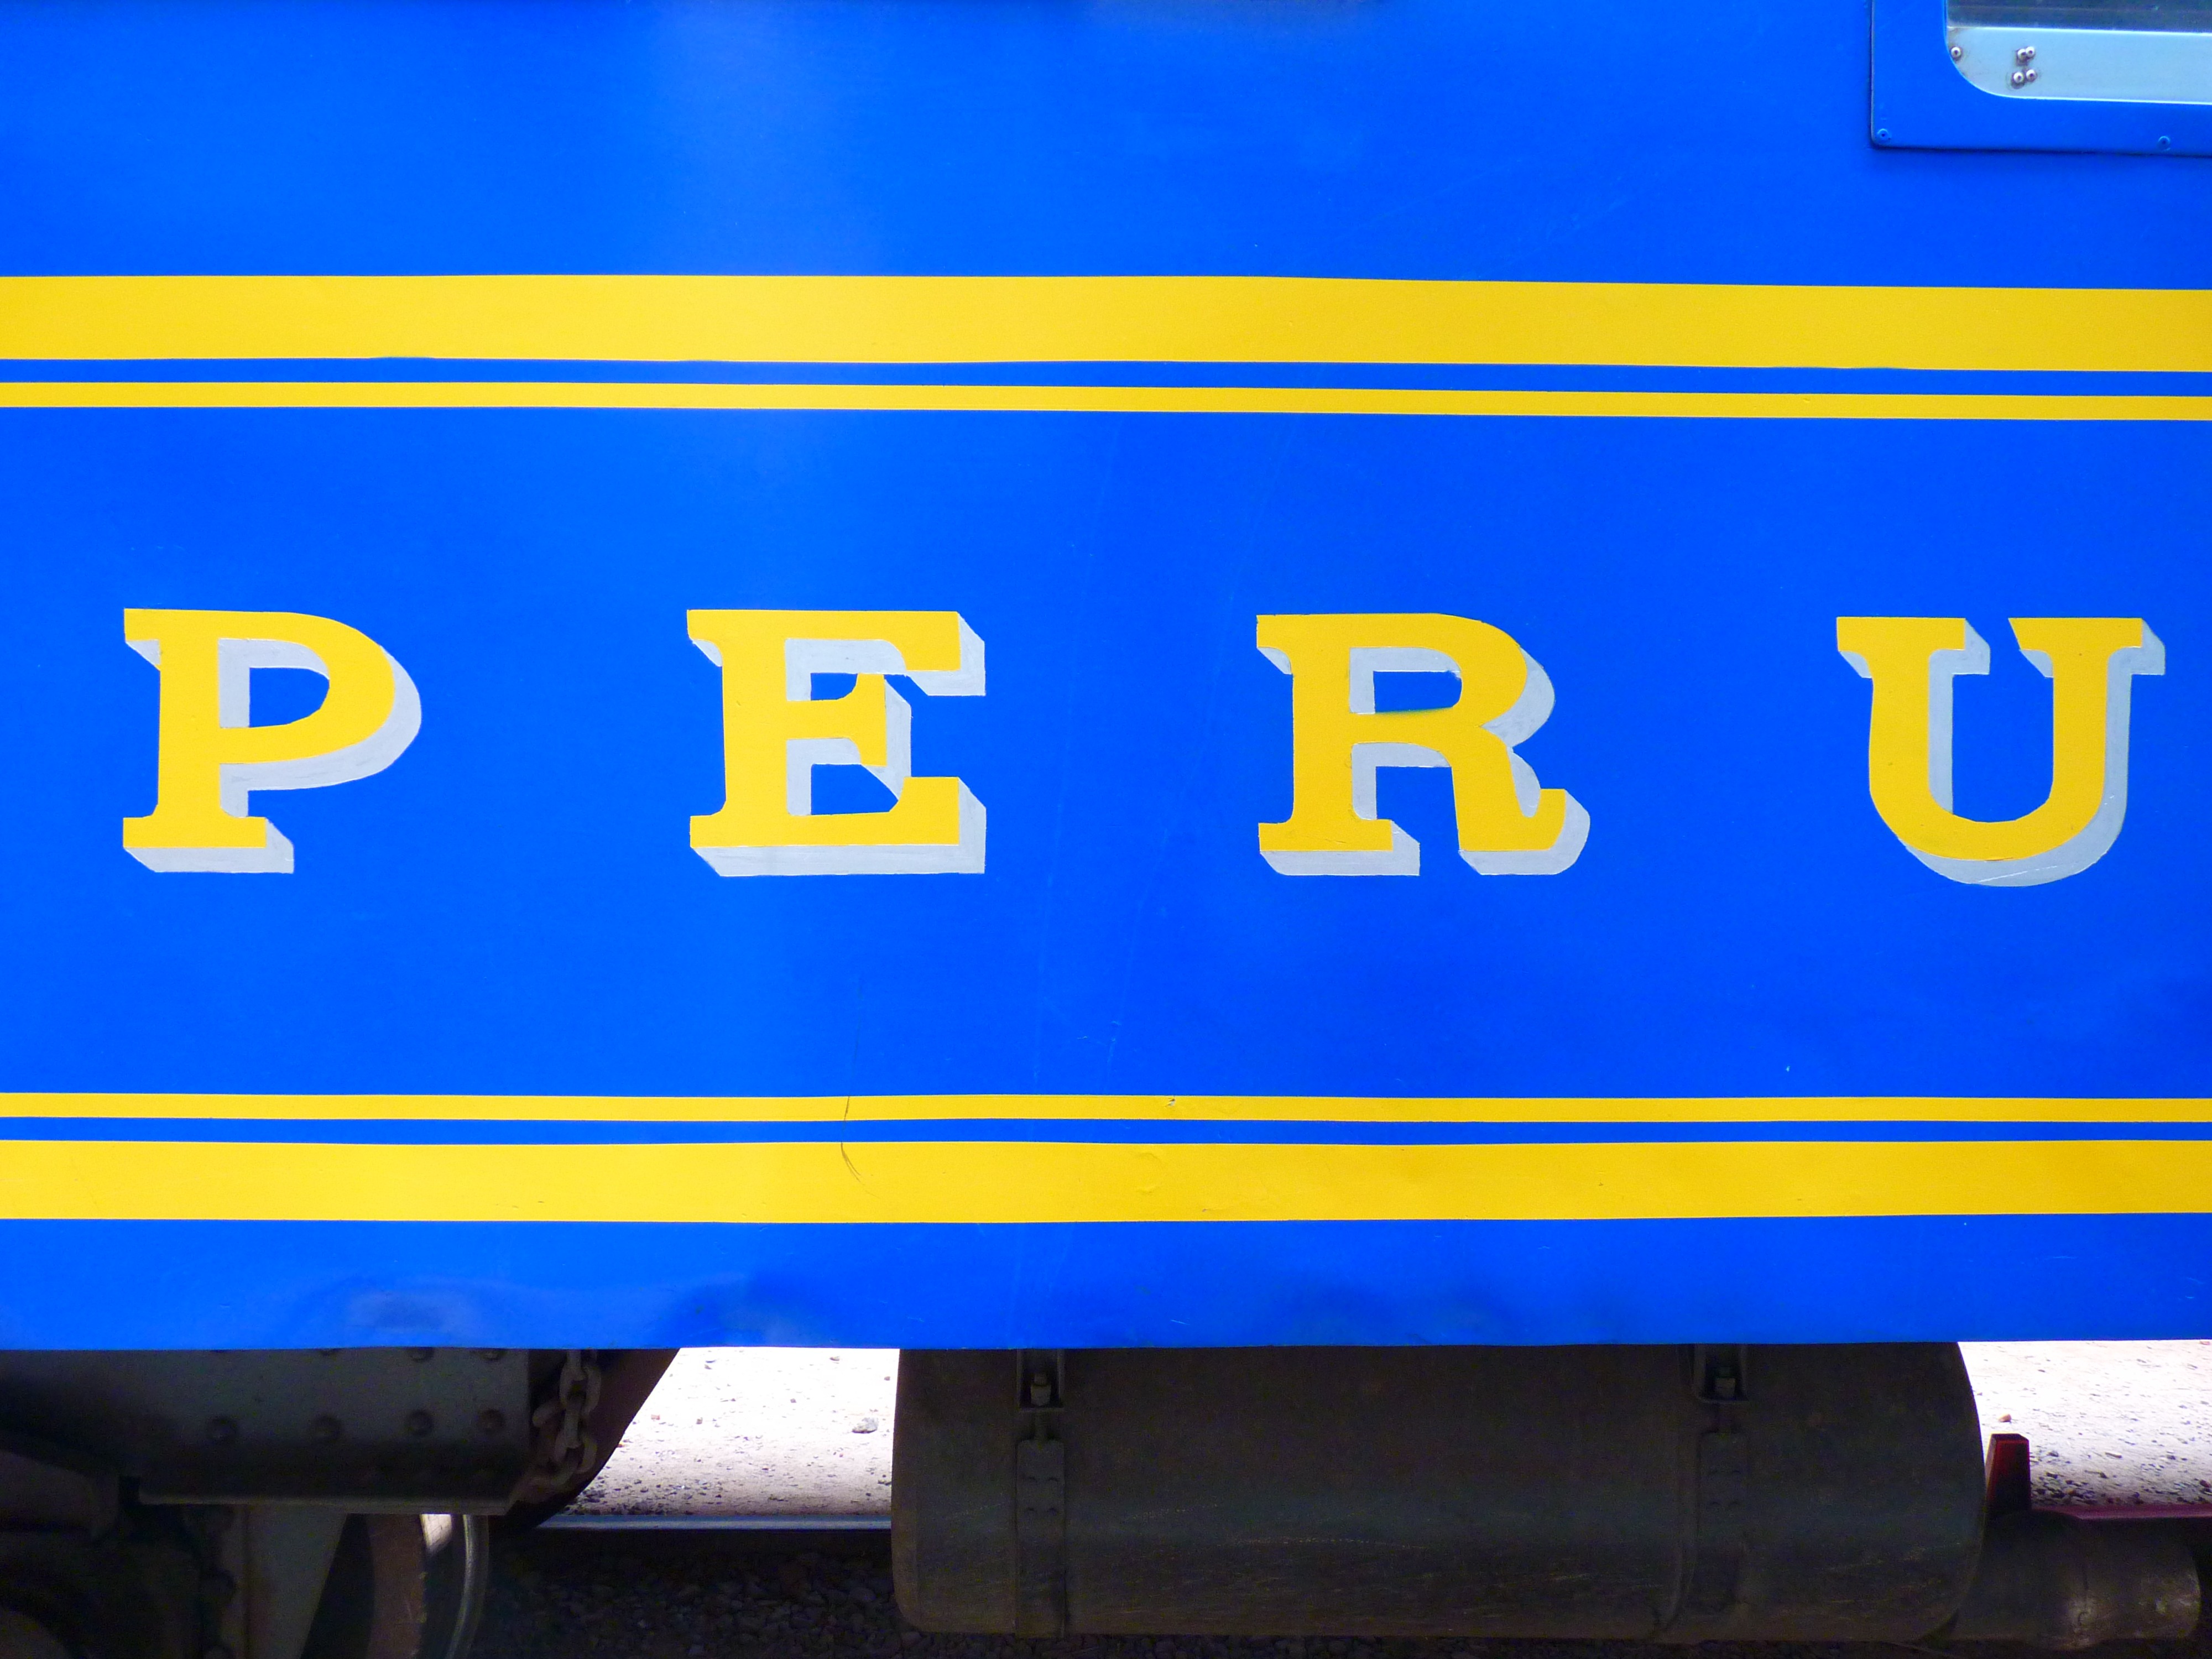
train, transport, line, vehicle, platform, machu picchu, peru, railway station, rail tickets, automotive exterior, vehicle registration plate, perurail, andean railway